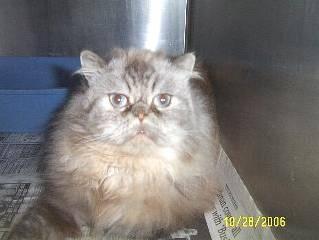
cat